Annie Leibovitz

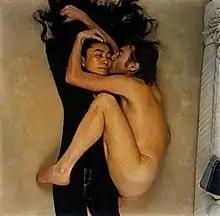
Leibovitz's portrait of John Lennon and Yoko Ono a few hours before Lennon's murder

On December 8, 1980, Leibovitz had a photo shoot with John Lennon for "Rolling Stone", and she promised him he would make the cover. She had initially tried to get a picture with just Lennon alone, as "Rolling Stone" wanted, but Lennon insisted that both he and Yoko Ono be on the cover. Leibovitz then tried to re-create something like the kissing scene from the couple's "Double Fantasy" album cover, a picture Leibovitz loved. She had Lennon remove his clothes and curl up next to Ono on the floor. Leibovitz recalls,